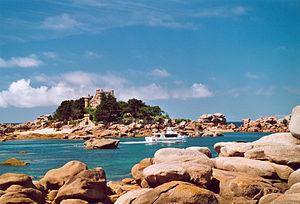
Bretagne la côte de granit rose Auteur
L'île de Costaérès est un îlot appartenant à la commune de Trégastel dans les Côtes-d'Armor.
La Côte de granit rose est une zone côtière de la Manche située dans les Côtes-d'Armor dans le nord de la Bretagne, dans la région historique du Trégor près de Lannion. C'est un choronyme : elle tient son nom par le fait que le granite qui affleure possède une dominante brune tirant sur le rose. C'est une appellation touristique.
Cet article recense les sites naturels protégés du département des Côtes-d'Armor, en France.